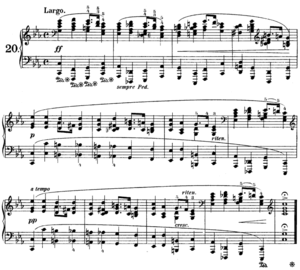
Les Variations sur un thème de Chopin, Op. 22, du russe Sergueï Rachmaninov forment un recueil de 22 variations pour piano composées entre 1902 et 1903 d'après le Prélude en do mineur, Op. 28 n° 20, de Frédéric Chopin. Elles sont dédicacées à Teodor Leszetycki. Rachmaninov joua les Variations sur un thème de Chopin en première à son récital de Moscou du 10 février 1903.